Shoval Gozlan

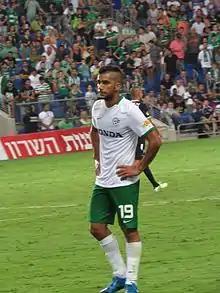
Gozlan playing for Maccabi Haifa in 2015

Shoval Gozlan (born 25 April 1994) is an Israeli footballer who plays as a striker for Shimshon Tel Aviv.